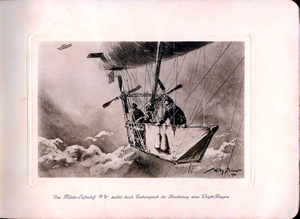
August Stelling
Fra militær-luftskib P II's gondol meldes i 1910 om observation af et Wright-fly
August Stelling var en tysk hauptmann og kommandant på adskillige luftskibe tilhørende det tyske kejserriges hær og marine både før, under og efter 1. verdenskrig.